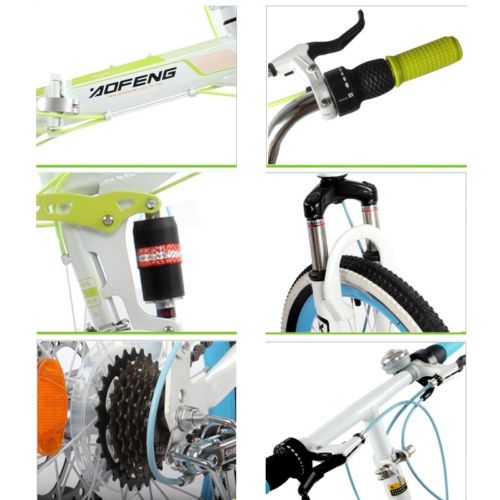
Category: bicycle